Sir Humphry Wakefield, 2nd Baronet

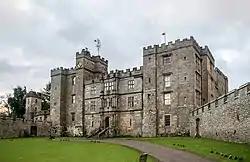
Wakefield's home, Chillingham Castle

Sir Edward Humphry Tyrrell Wakefield, 2nd Baronet, (born 11 July 1936) is an English baronet and expert on antiques and architecture.